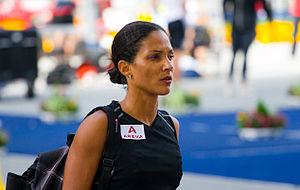
Les records de France seniors du 60 mètres, épreuve disputée en salle, sont actuellement détenus par Ronald Pognon, auteur de 6 s 45 le 13 février 2005 lors du Meeting de Karlsruhe, en Allemagne, et par Christine Arron chez les femmes avec le temps de 7 s 06, établi le 26 février 2006 lors des championnats de France en salle à Aubière, en France.
Christine Arron, née le 13 septembre 1973 aux Abymes, Guadeloupe, est une athlète française spécialiste du sprint, championne du monde du relais 4 × 100 mètres en 2003, et détentrice depuis 1998 du record d'Europe du 100 mètres en 10 s 73. Depuis juillet 2020, elle est également maire-adjointe de la ville de Champigny-sur-Marne, en charge des Sports.
Le record d'Europe du 100 mètres masculin est actuellement co-détenu par le Portugais Francis Obikwelu, auteur de 9 s 86 le 22 août 2004 à Athènes en finale des Jeux olympiques, et par le Français Jimmy Vicaut qui établit ce même temps à deux reprises : le 4 juillet 2015 lors du meeting Areva à Saint-Denis et le 7 juin 2016 au cours du meeting de Montreuil. Le record d'Europe féminin est actuellement la propriété de la Française Christine Arron avec le temps de 10 s 73, établi le 19 août 1998 lors des championnats d'Europe de Budapest.
Le record de France senior du relais 4 × 100 mètres est co-détenu par Max Morinière, Daniel Sangouma, Jean-Charles Trouabal et Bruno Marie-Rose avec le temps de 37 s 79 établi le 1ᵉʳ septembre 1990 à Split en finale des championnats d'Europe. Chez les femmes, le record national appartient à Patricia Girard, Muriel Hurtis, Sylviane Felix et Christine Arron, créditées de 41 s 78 le 30 août 2003 lors des championnats du monde de Saint-Denis.